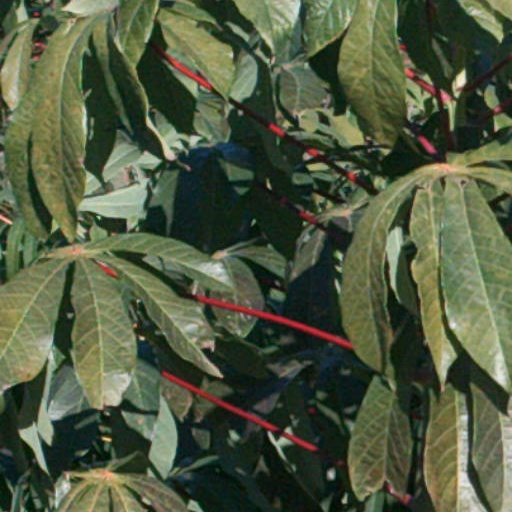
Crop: cassava